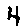
Label: 4